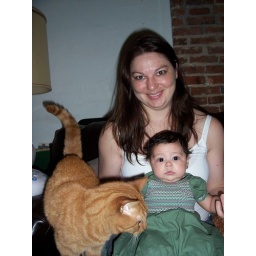
4 month old Soph in her green dress with Mommy and Buddycat